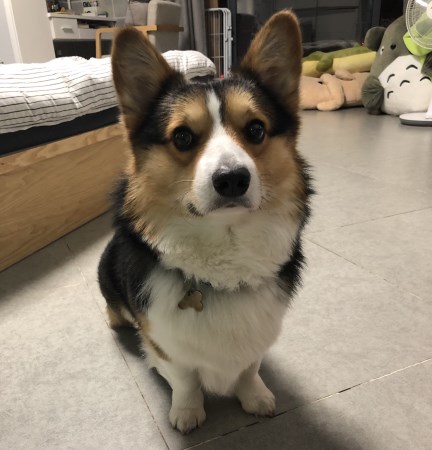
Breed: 2909-n000116-Cardigan